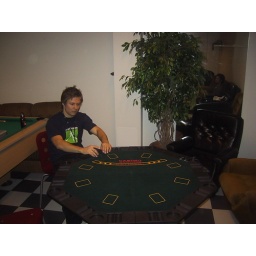
Losers table in the for and Lauri takin' the first seat